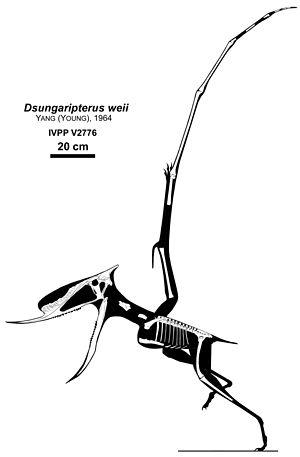
Dsungaripterus est un genre éteint de ptérosaures de la famille des dsungariptéridés ayant vécu à la fin du Crétacé inférieur il y a environ entre −125 et −100 Ma.